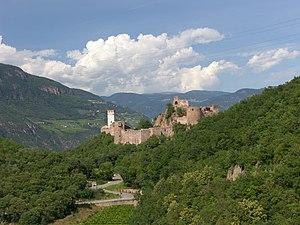
Château Sigmundskron (Castello Firmiano en italien), près de Bolzano (Tirol du Sud), vue du sud-ouest